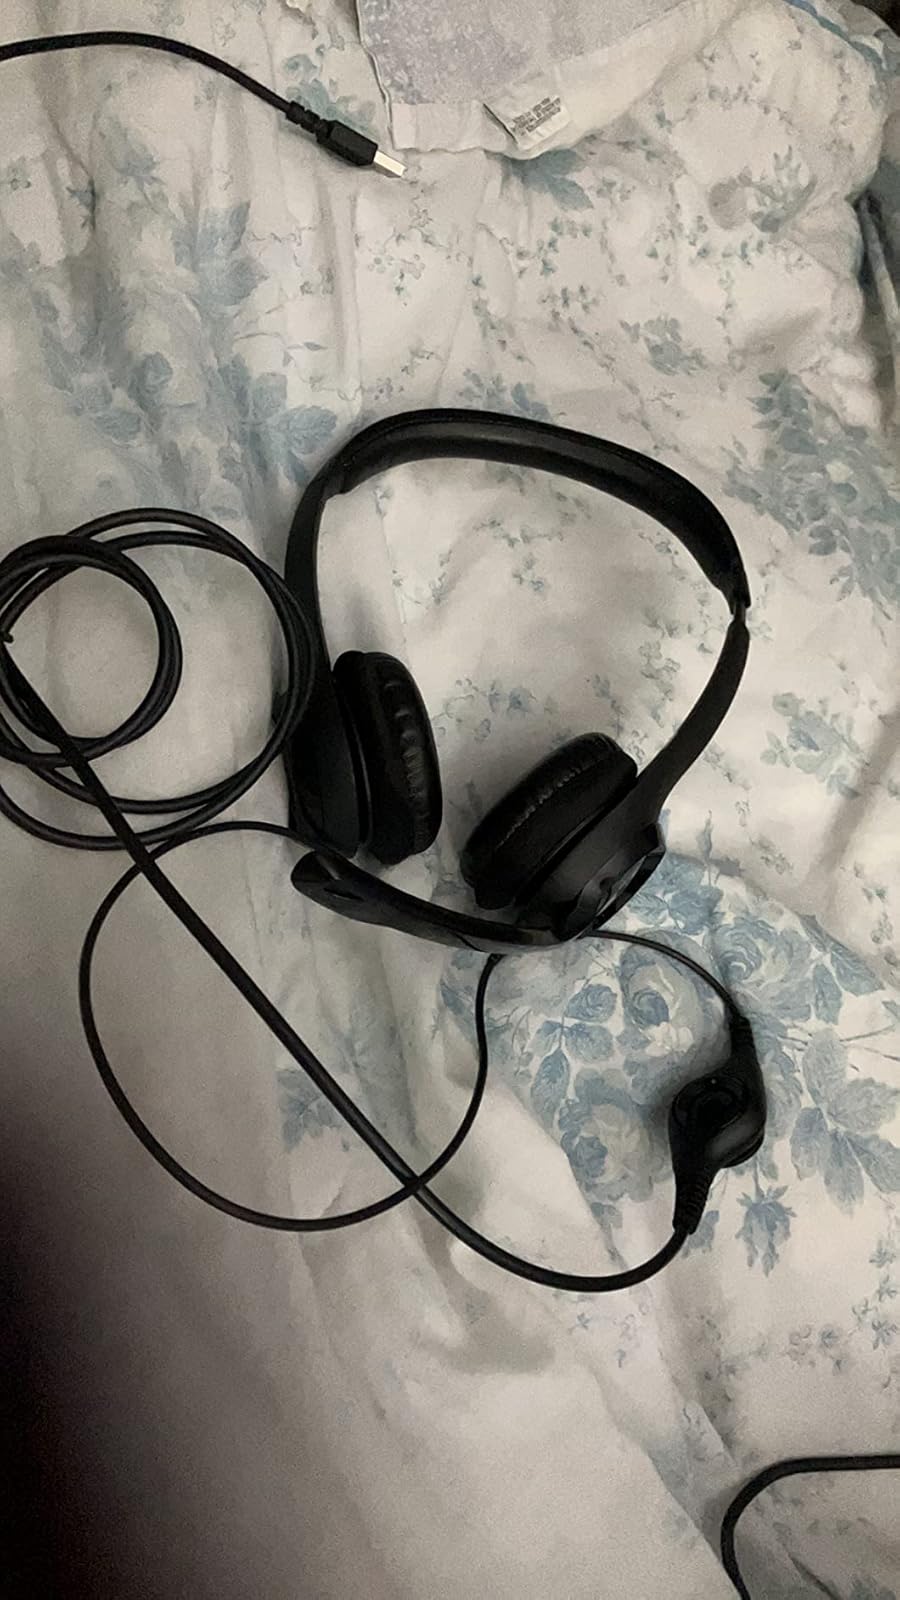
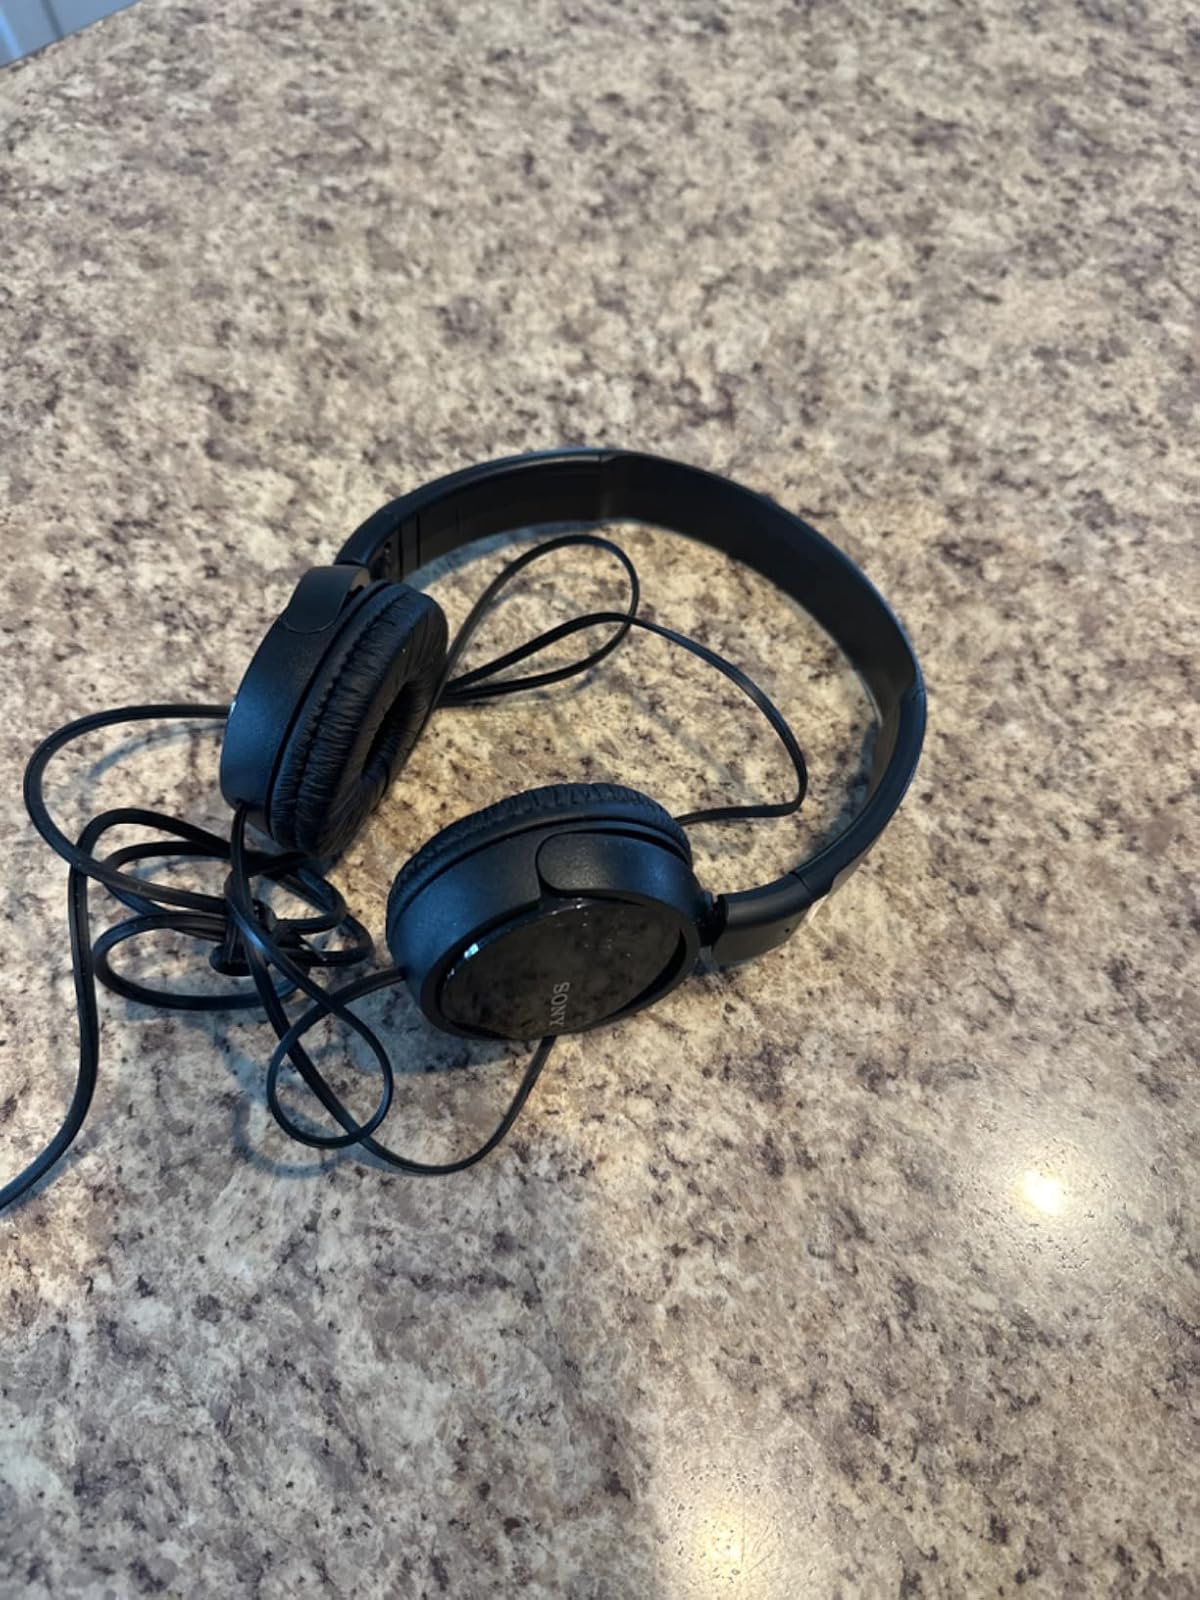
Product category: headphones
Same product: no